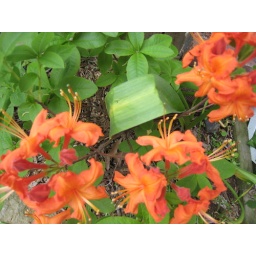
Some new planter boxes and raised beds in the backyard.